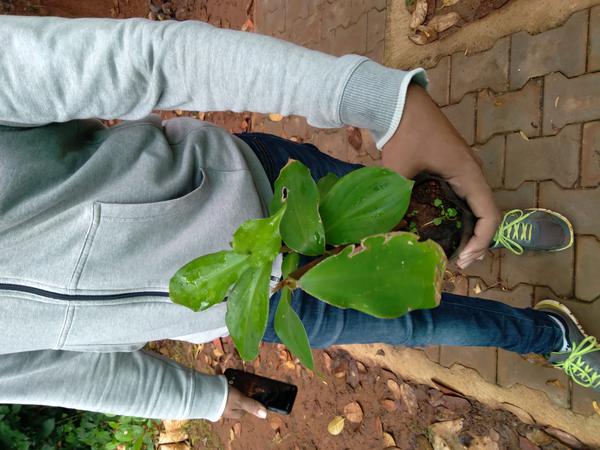
Plant: Insulin